Municipalities of the canton of Thurgau

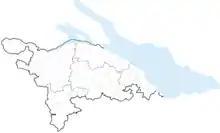
Municipalities in the canton of Thurgau

The following are the 80 municipalities of the canton of Thurgau, as of 2009.